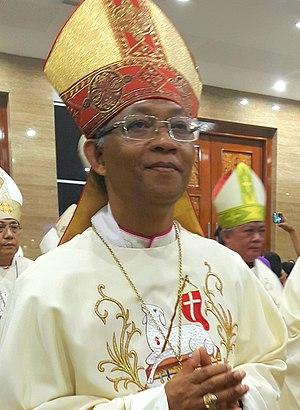
Paskalis Bruno Syukur, né le 17 mai 1962 à Ranggu dans la province du Petites îles de la Sonde orientales, est un prélat indonésien, évêque du diocèse de Bogor en Indonésie depuis 2014.